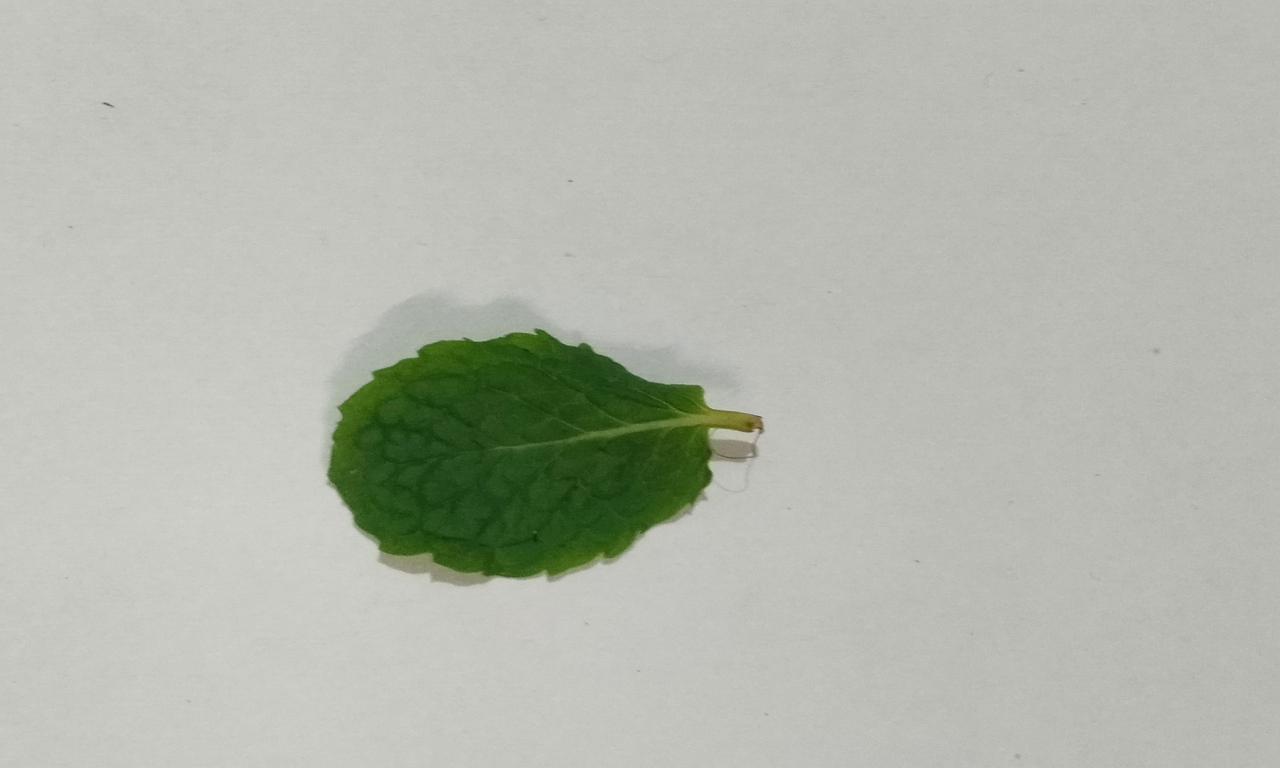
Label: Fresh